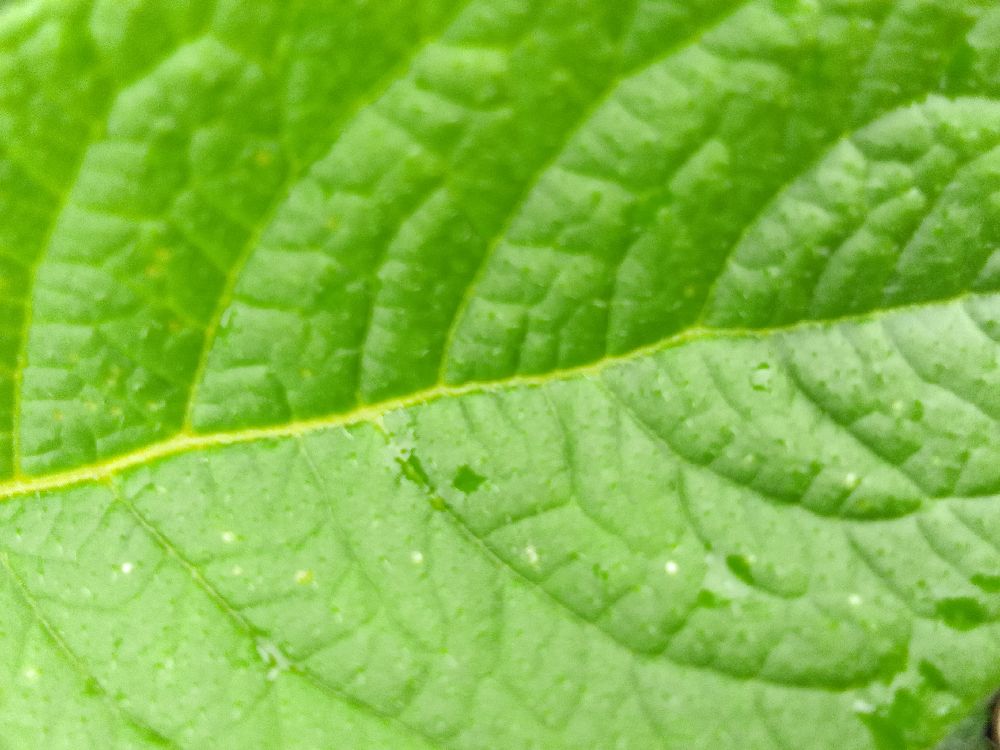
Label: Healthy